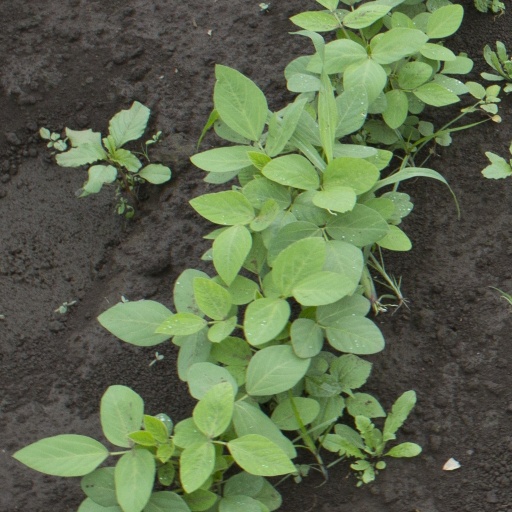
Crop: soybean